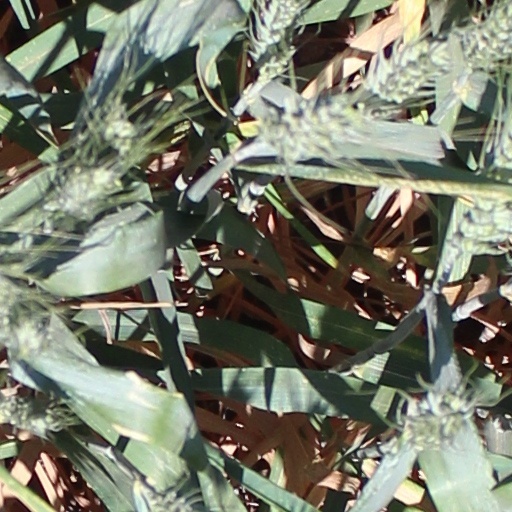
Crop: wheat